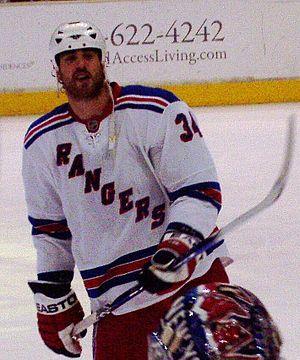
Aaron Voros est un joueur professionnel canadien de hockey sur glace qui évoluait au poste d'ailier.